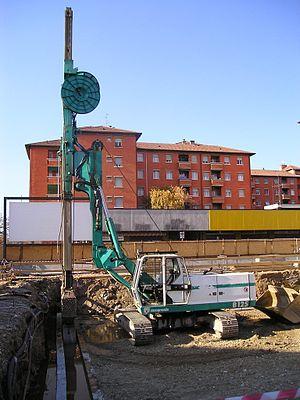
Réalisation d'une paroi moulée à l'aide d'une machine équipée d'une benne à câble.
Une paroi moulée est un mur en béton armé coulé dans le sol. Le principe est de creuser une tranchée, constamment tenue pleine de boue durant l'excavation, puis de couler du béton dedans.